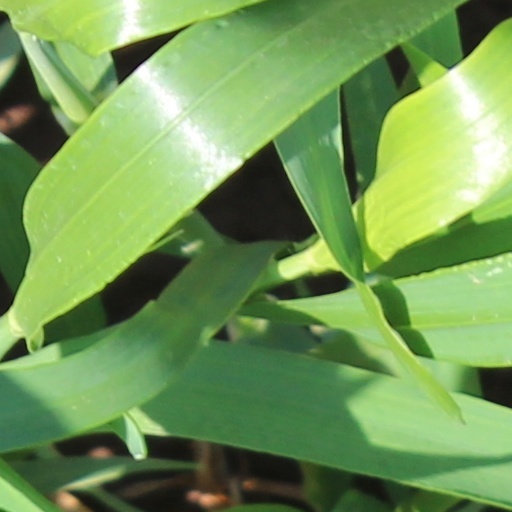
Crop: wheat